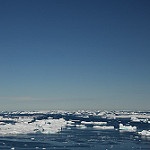
Label: sea